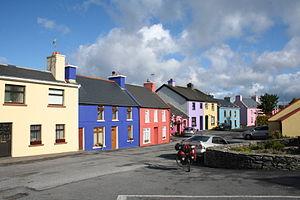
Eyeries est une commune d’Irlande, située dans la péninsule de Beara.